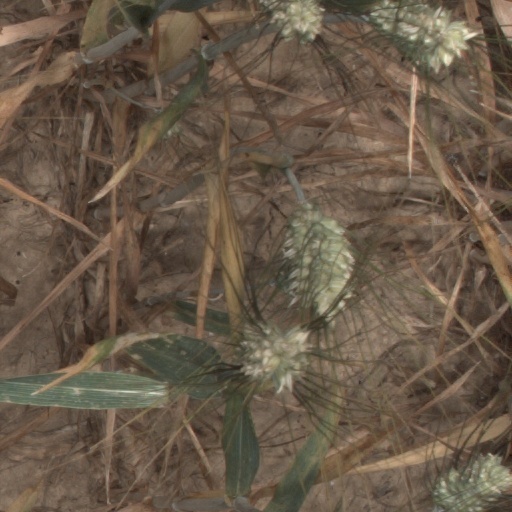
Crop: wheat